Third Ion I. C. Brătianu cabinet

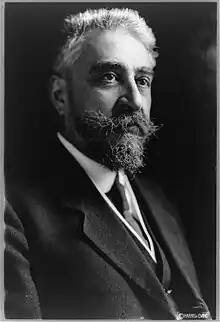
Ion I. C. Brătianu

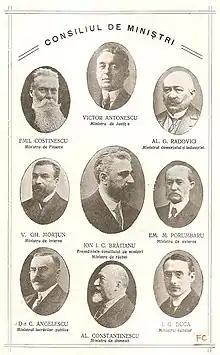

The third cabinet of Ion I. C. Brătianu was the government of Romania from 4 January 1914 to 11 December 1916. During this period Romania entered World War I on the side of the Allied Powers.